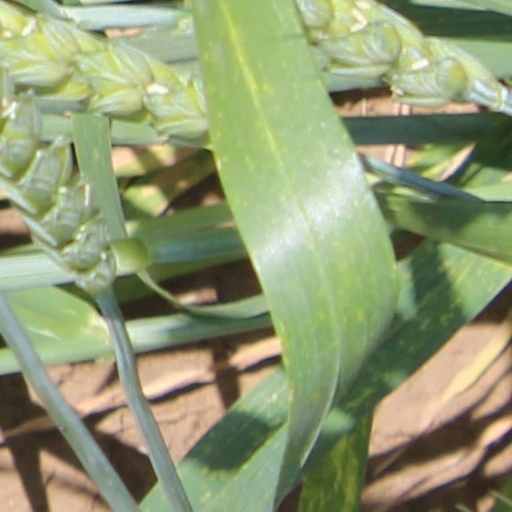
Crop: wheat